Hugo Baum

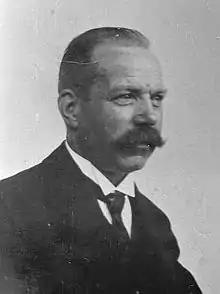
Hugo Baum.

Hugo Baum (17 January 1867, in Forst (Lausitz), Kingdom of Prussia – 15 April 1950, in Rostock) was a German botanist.